Bad Aur Badnam

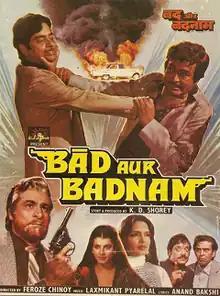
LP Vinyl Records Cover

is a 1984 Indian Hindi-language film directed by Feroze Chinoy for producer K. D. Shorey who has also written the story, starring Sanjeev Kumar, Shatrughan Sinha, Parveen Babi, Anita Raj and the music was composed by Laxmikant-Pyarelal.